Anatomy of a Nation. A History of British Identity in 50 Documents

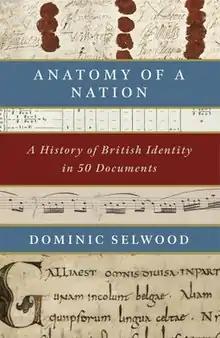

Anatomy of a Nation. A History of British Identity in 50 Documents is a 2021 history book by the English historian and barrister Dominic Selwood.